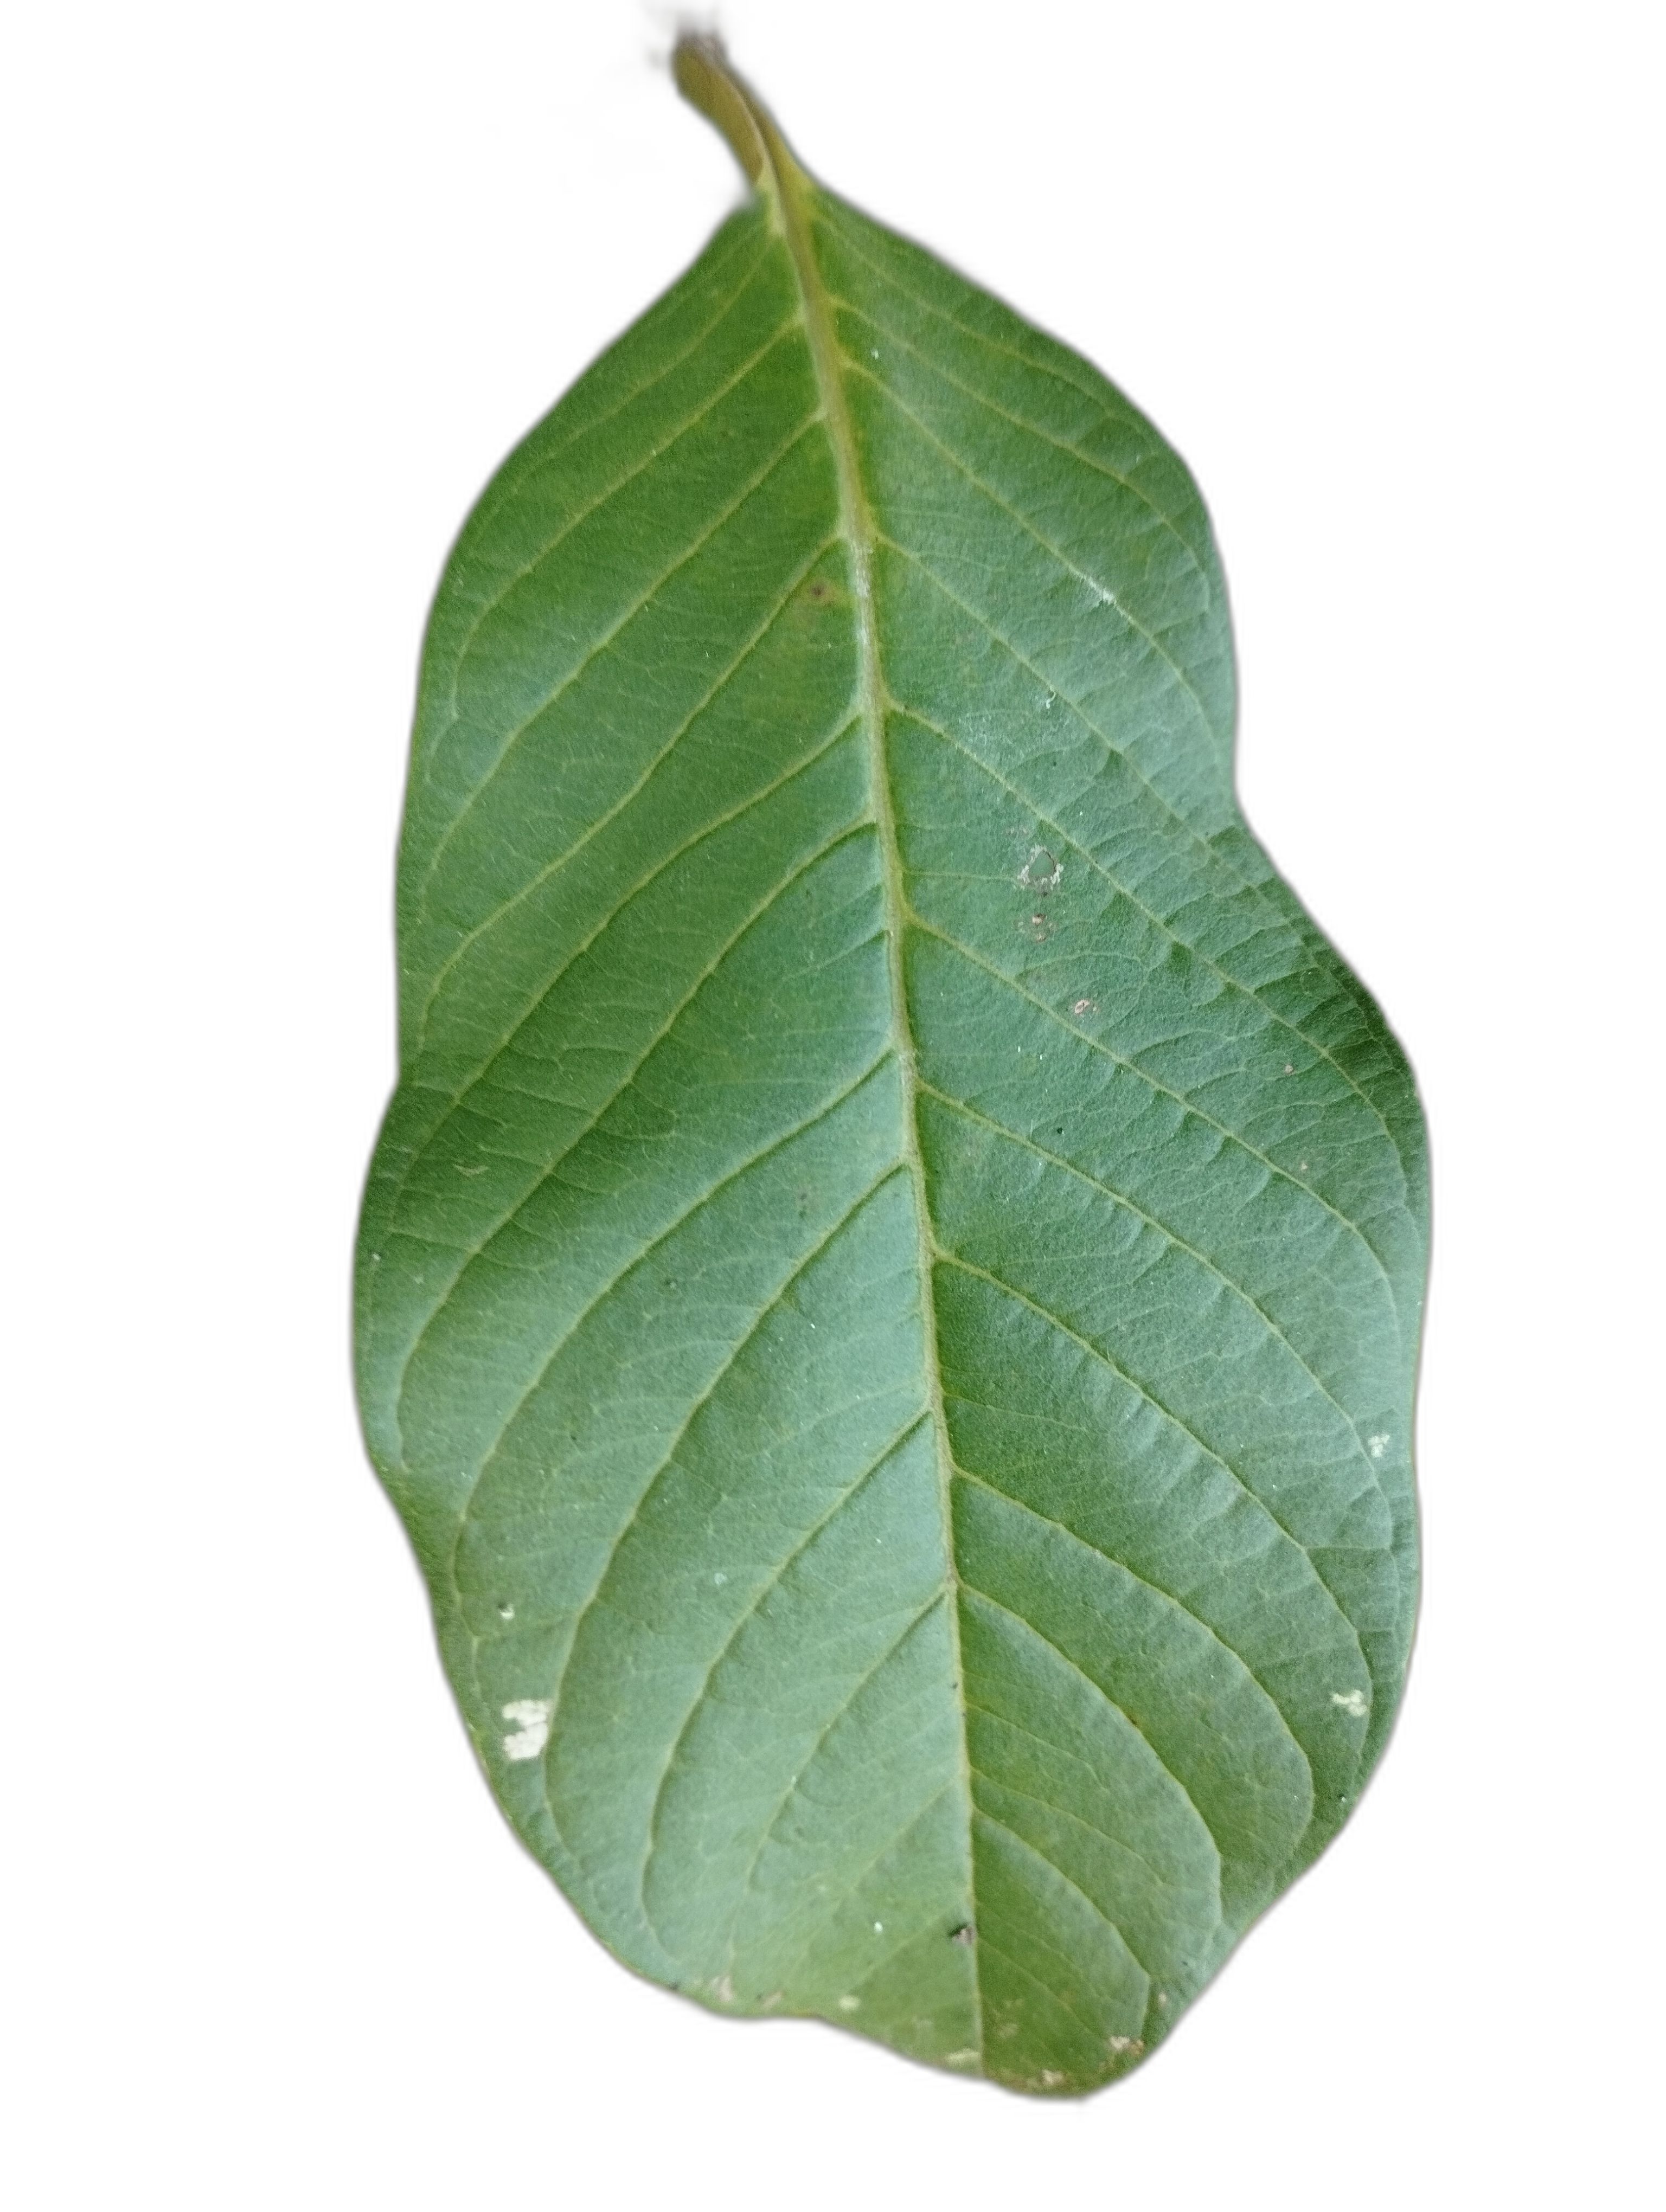
Plant part: leaf
Disease: Healthy